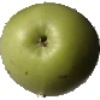
Label: apple_granny_smith